Tapioca

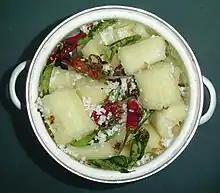
Cooked cassava dish from Kerala, India

Cassava is referred to as Tapioca in Indian English usage. Cassava is called kappa or maracheeni in Malayalam.